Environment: real
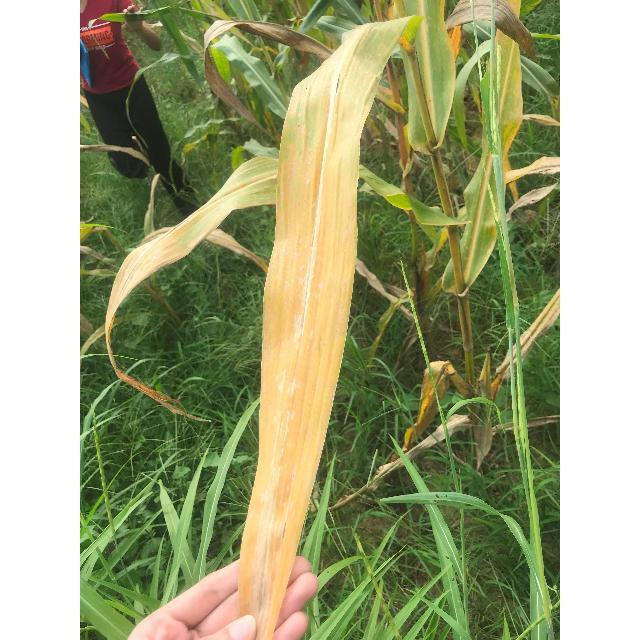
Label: nitrogen_deficiency